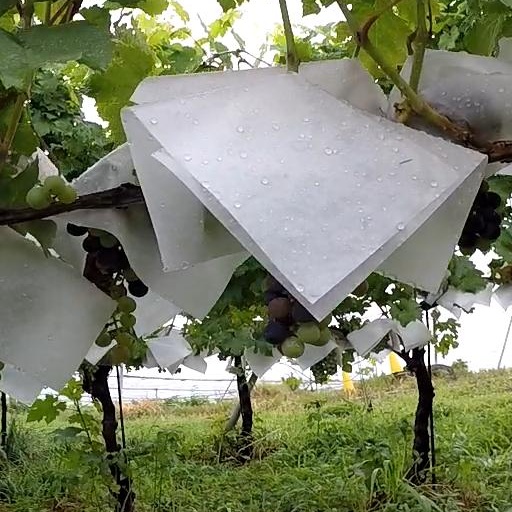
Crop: grape